Svjetlana Bukvich

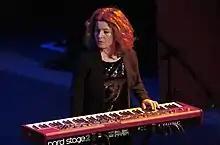
Bukvich in 2015

Svjetlana Bukvich is an American/Bosnian-Herzegovinian music composer, music producer, and media performance artist best known for her blending of classical music, media and electronic music. She has received numerous awards and her works have been featured at the Metropolitan Museum of Art, the Kennedy Center, and by the Sarajevo Philharmonic Orchestra, among others.